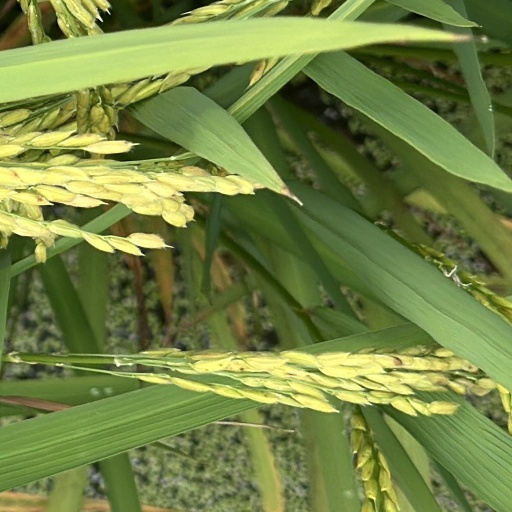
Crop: rice